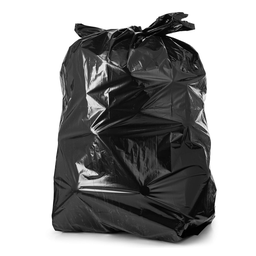
Label: plasticbags